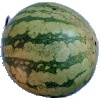
Label: Watermelon 1